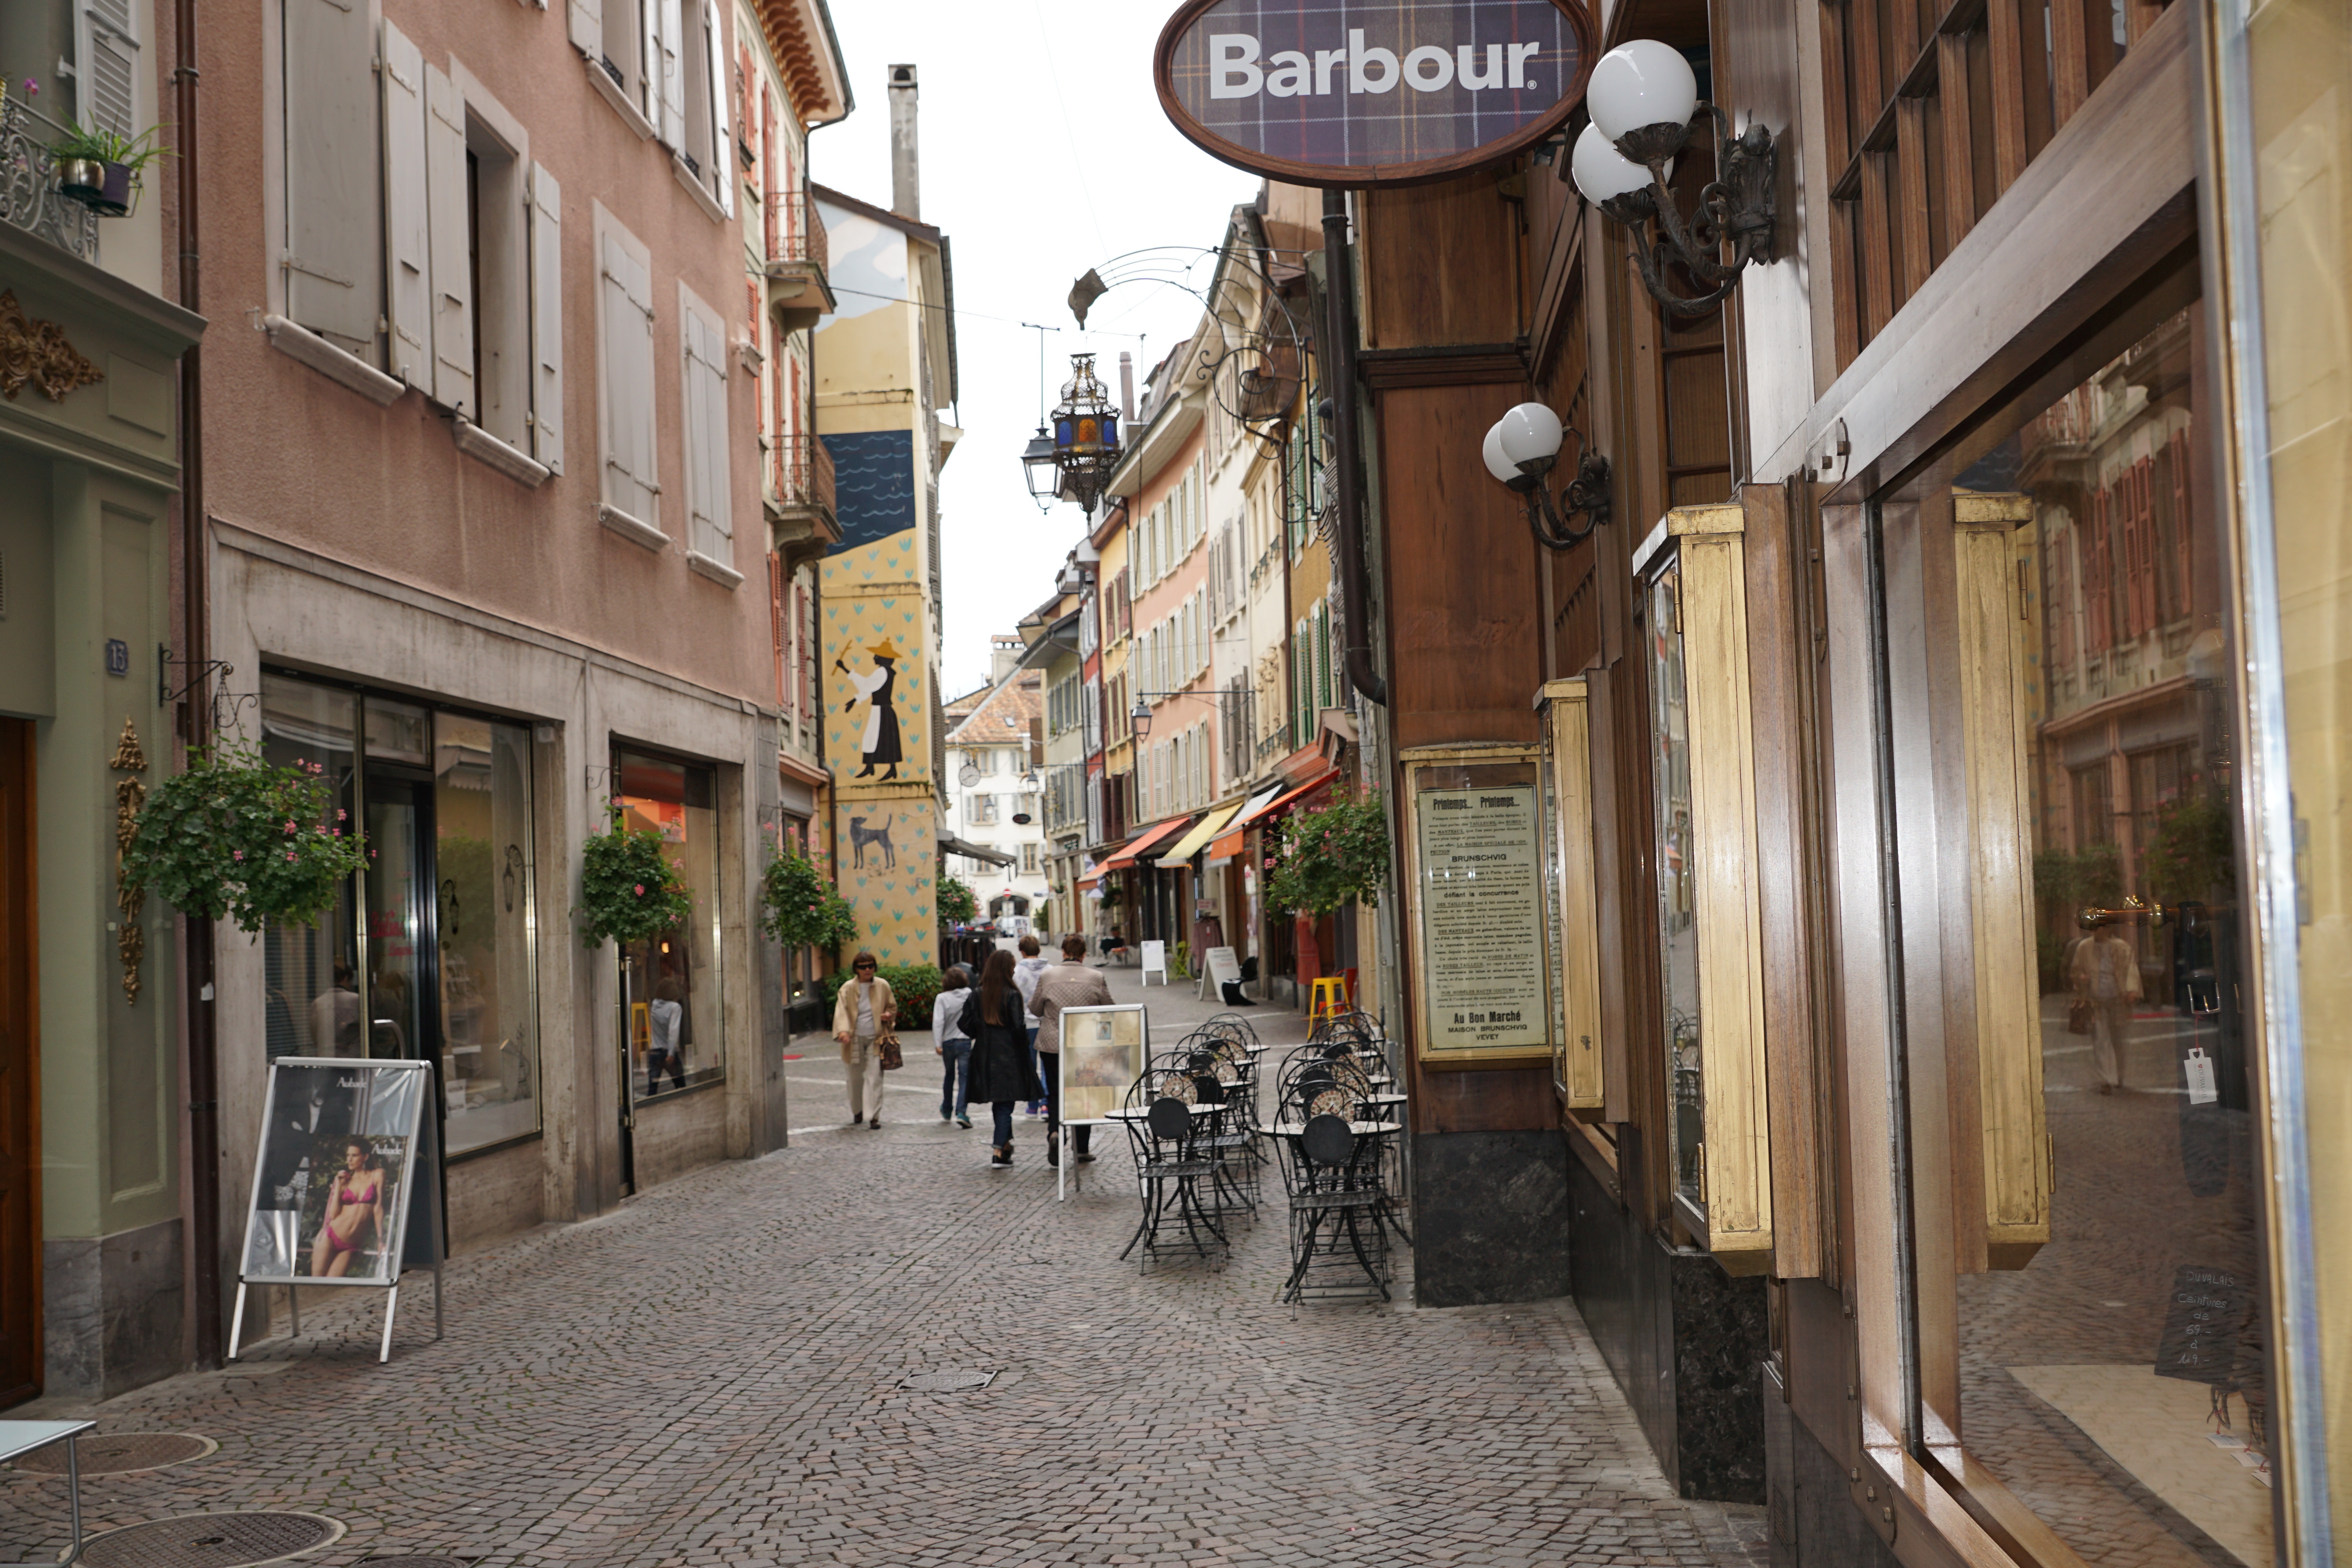
pedestrian, road, street, town, old, alley, village, shopping, lane, infrastructure, switzerland, historical, neighbourhood, eng, shopping street, mountain farm, vevey, human settlement